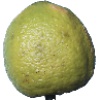
Label: limes